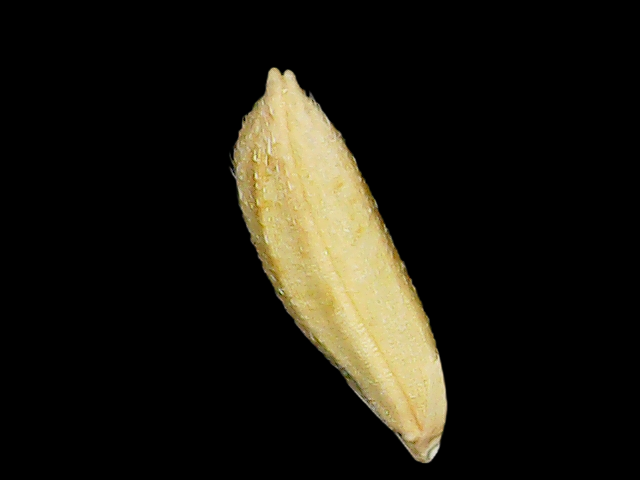
Rice variety: Bd51